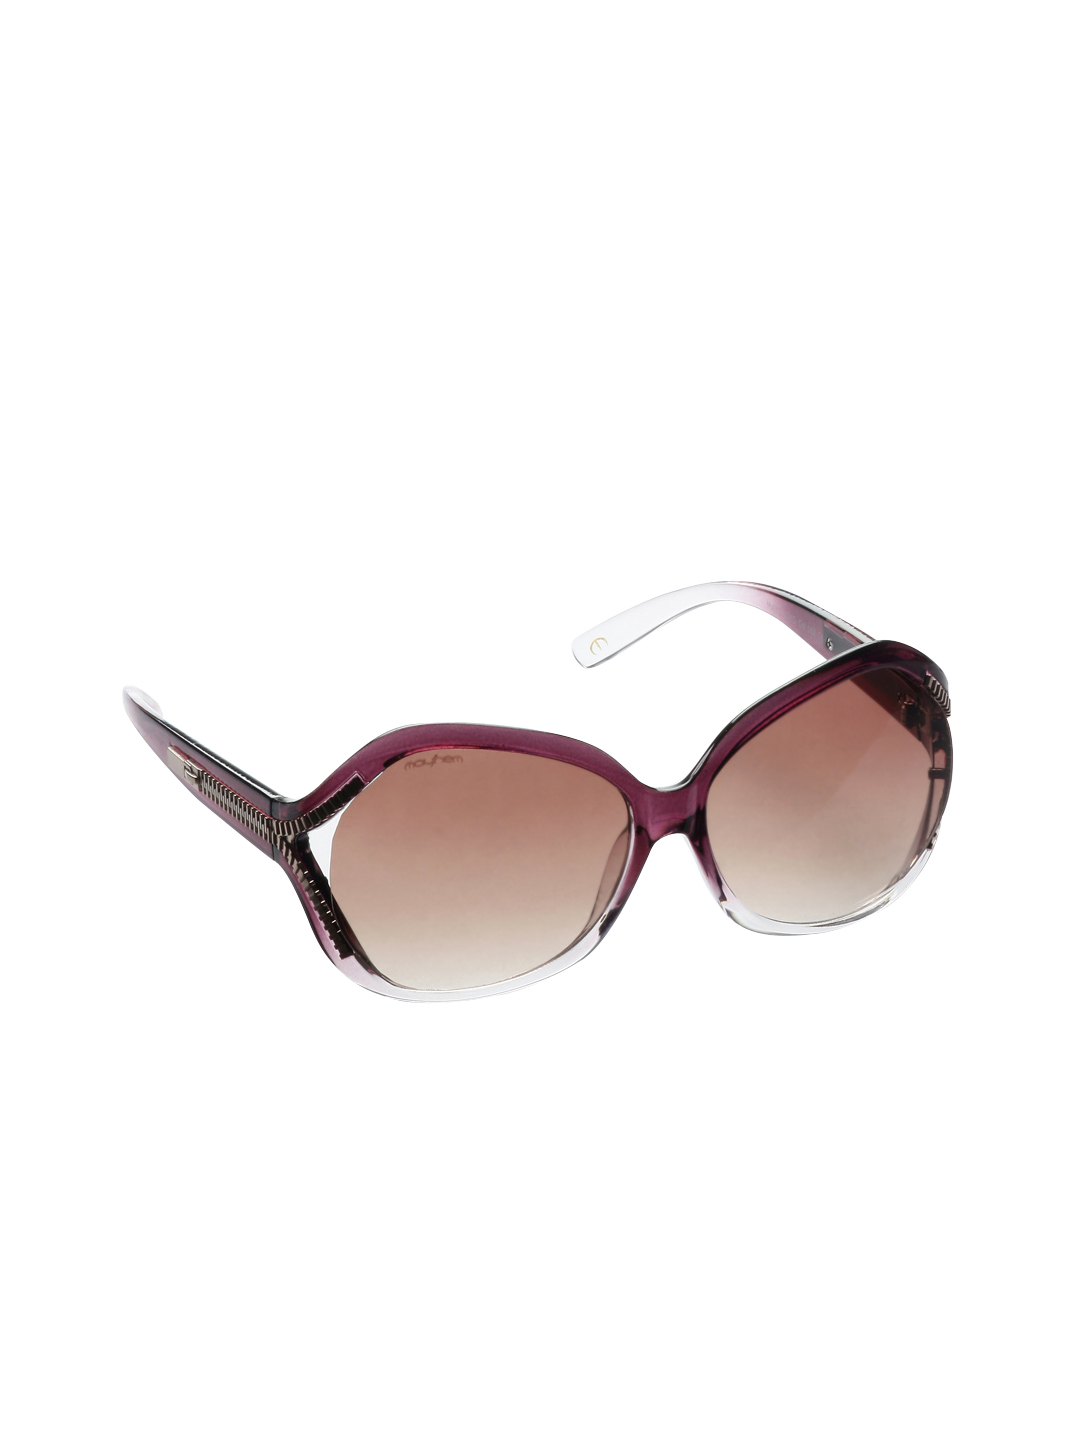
Mayhem Women Sunglasses 1015-162
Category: Accessories / Eyewear / Sunglasses
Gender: Women
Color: Pink
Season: Winter 2016
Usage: Casual